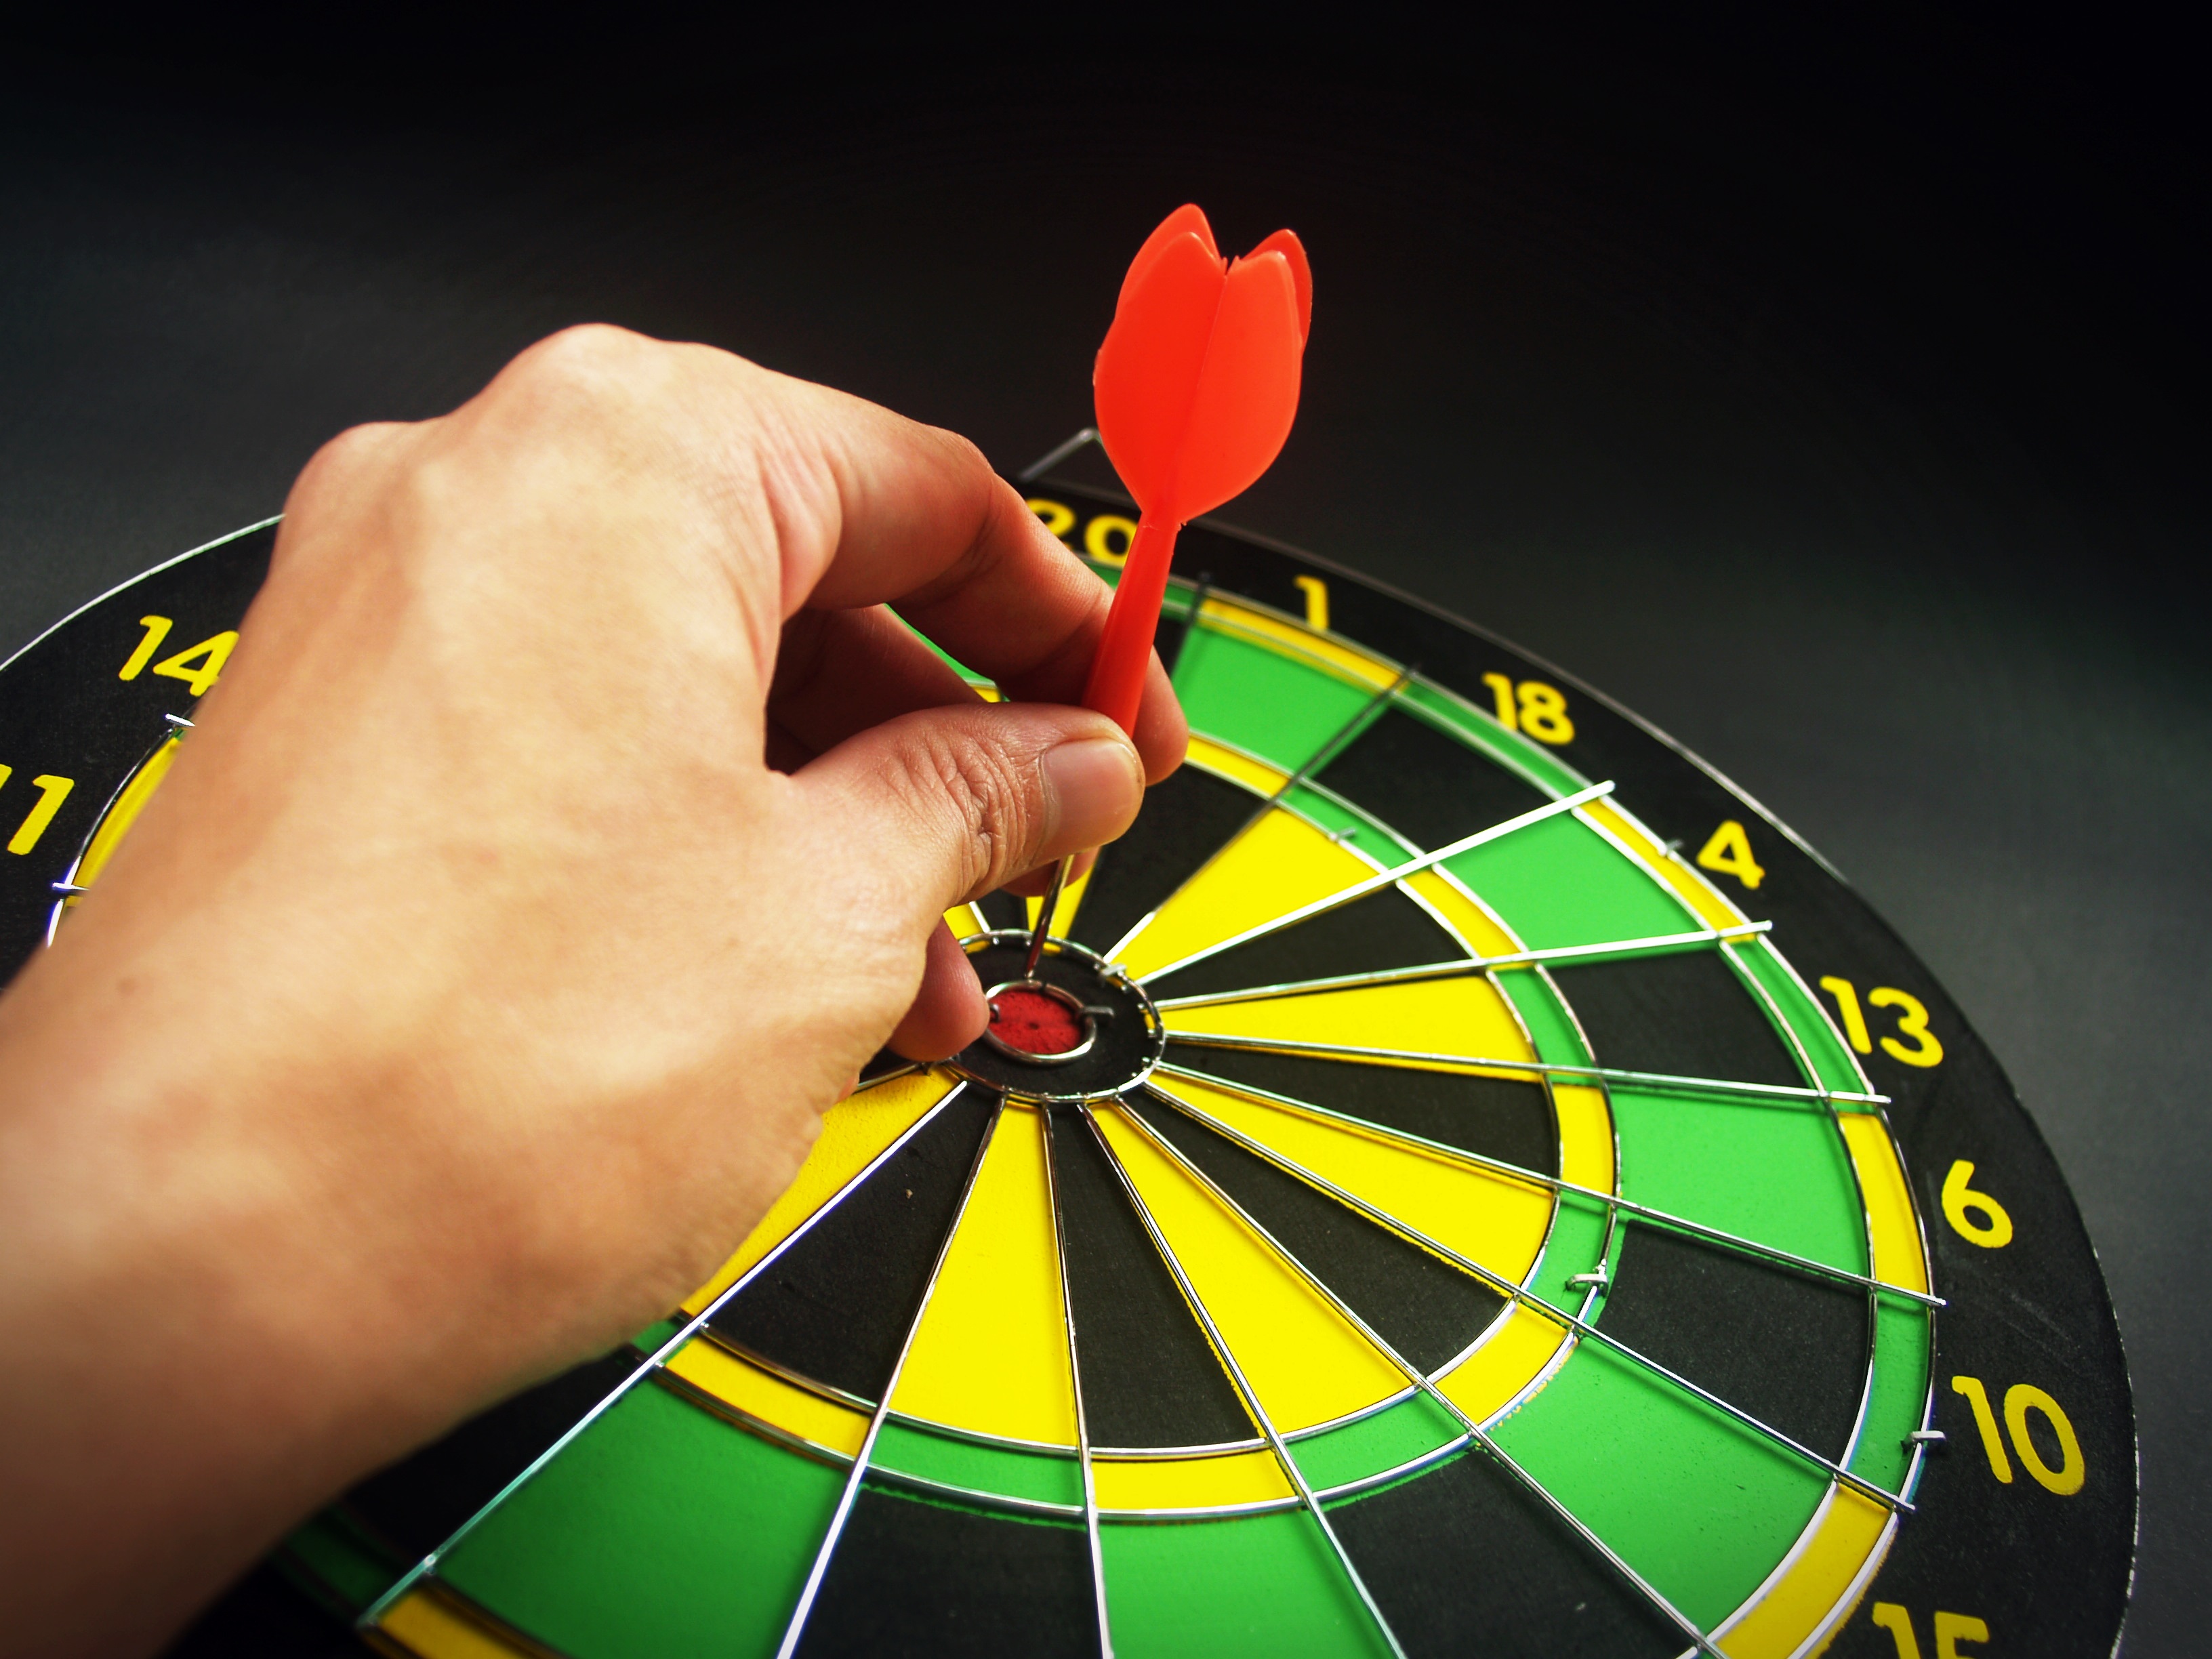
sport, game, play, recreation, fun, sports, strategy, precision, games, target, aim, darts, snooker, dart, bullseye, dartboard, indoor games and sports, carom billiards